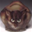
Label: cat